Winona LaDuke

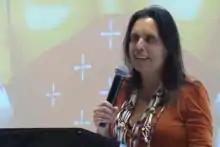
Winona La Duke speaking at Intellectual House, University of Washington, 2018

In 1996 and 2000, LaDuke ran as the vice-presidential candidate with Ralph Nader on the Green Party ticket. She was not endorsed by any tribal council or other tribal government. LaDuke endorsed the Democratic Party ticket for president and vice-president in 2004, 2008, and 2012.